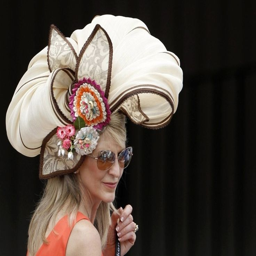
now now this seems like she 's traveling in an exotic land , perhaps during the late 1800s .